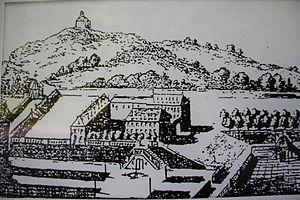
Dessin de fortifications médiévales avec la ruine du château (entouré d'eau) électoral de Cologne (1760)
Andernach est une ville sur la rive gauche du Rhin, appartenant à l'arrondissement de Mayen-Coblence, dans le land de Rhénanie-Palatinat, en Allemagne. Elle se trouve à environ 20 kilometres au nord de Coblence.